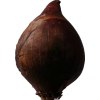
Label: red_onion